Carlo Bergamini (admiral)

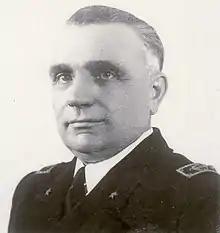

Born in San Felice sul Panaro, Bergamini became a Guardiamarina (ensign) in 1908. He participated in the Italian-Turkish war as an officer on the armoured cruiser "Vettor Pisani". During World War I, he was the chief of artillery on the cruiser . In 1918 he received a silver medal for his bravery during an operation off the coast of Albania.